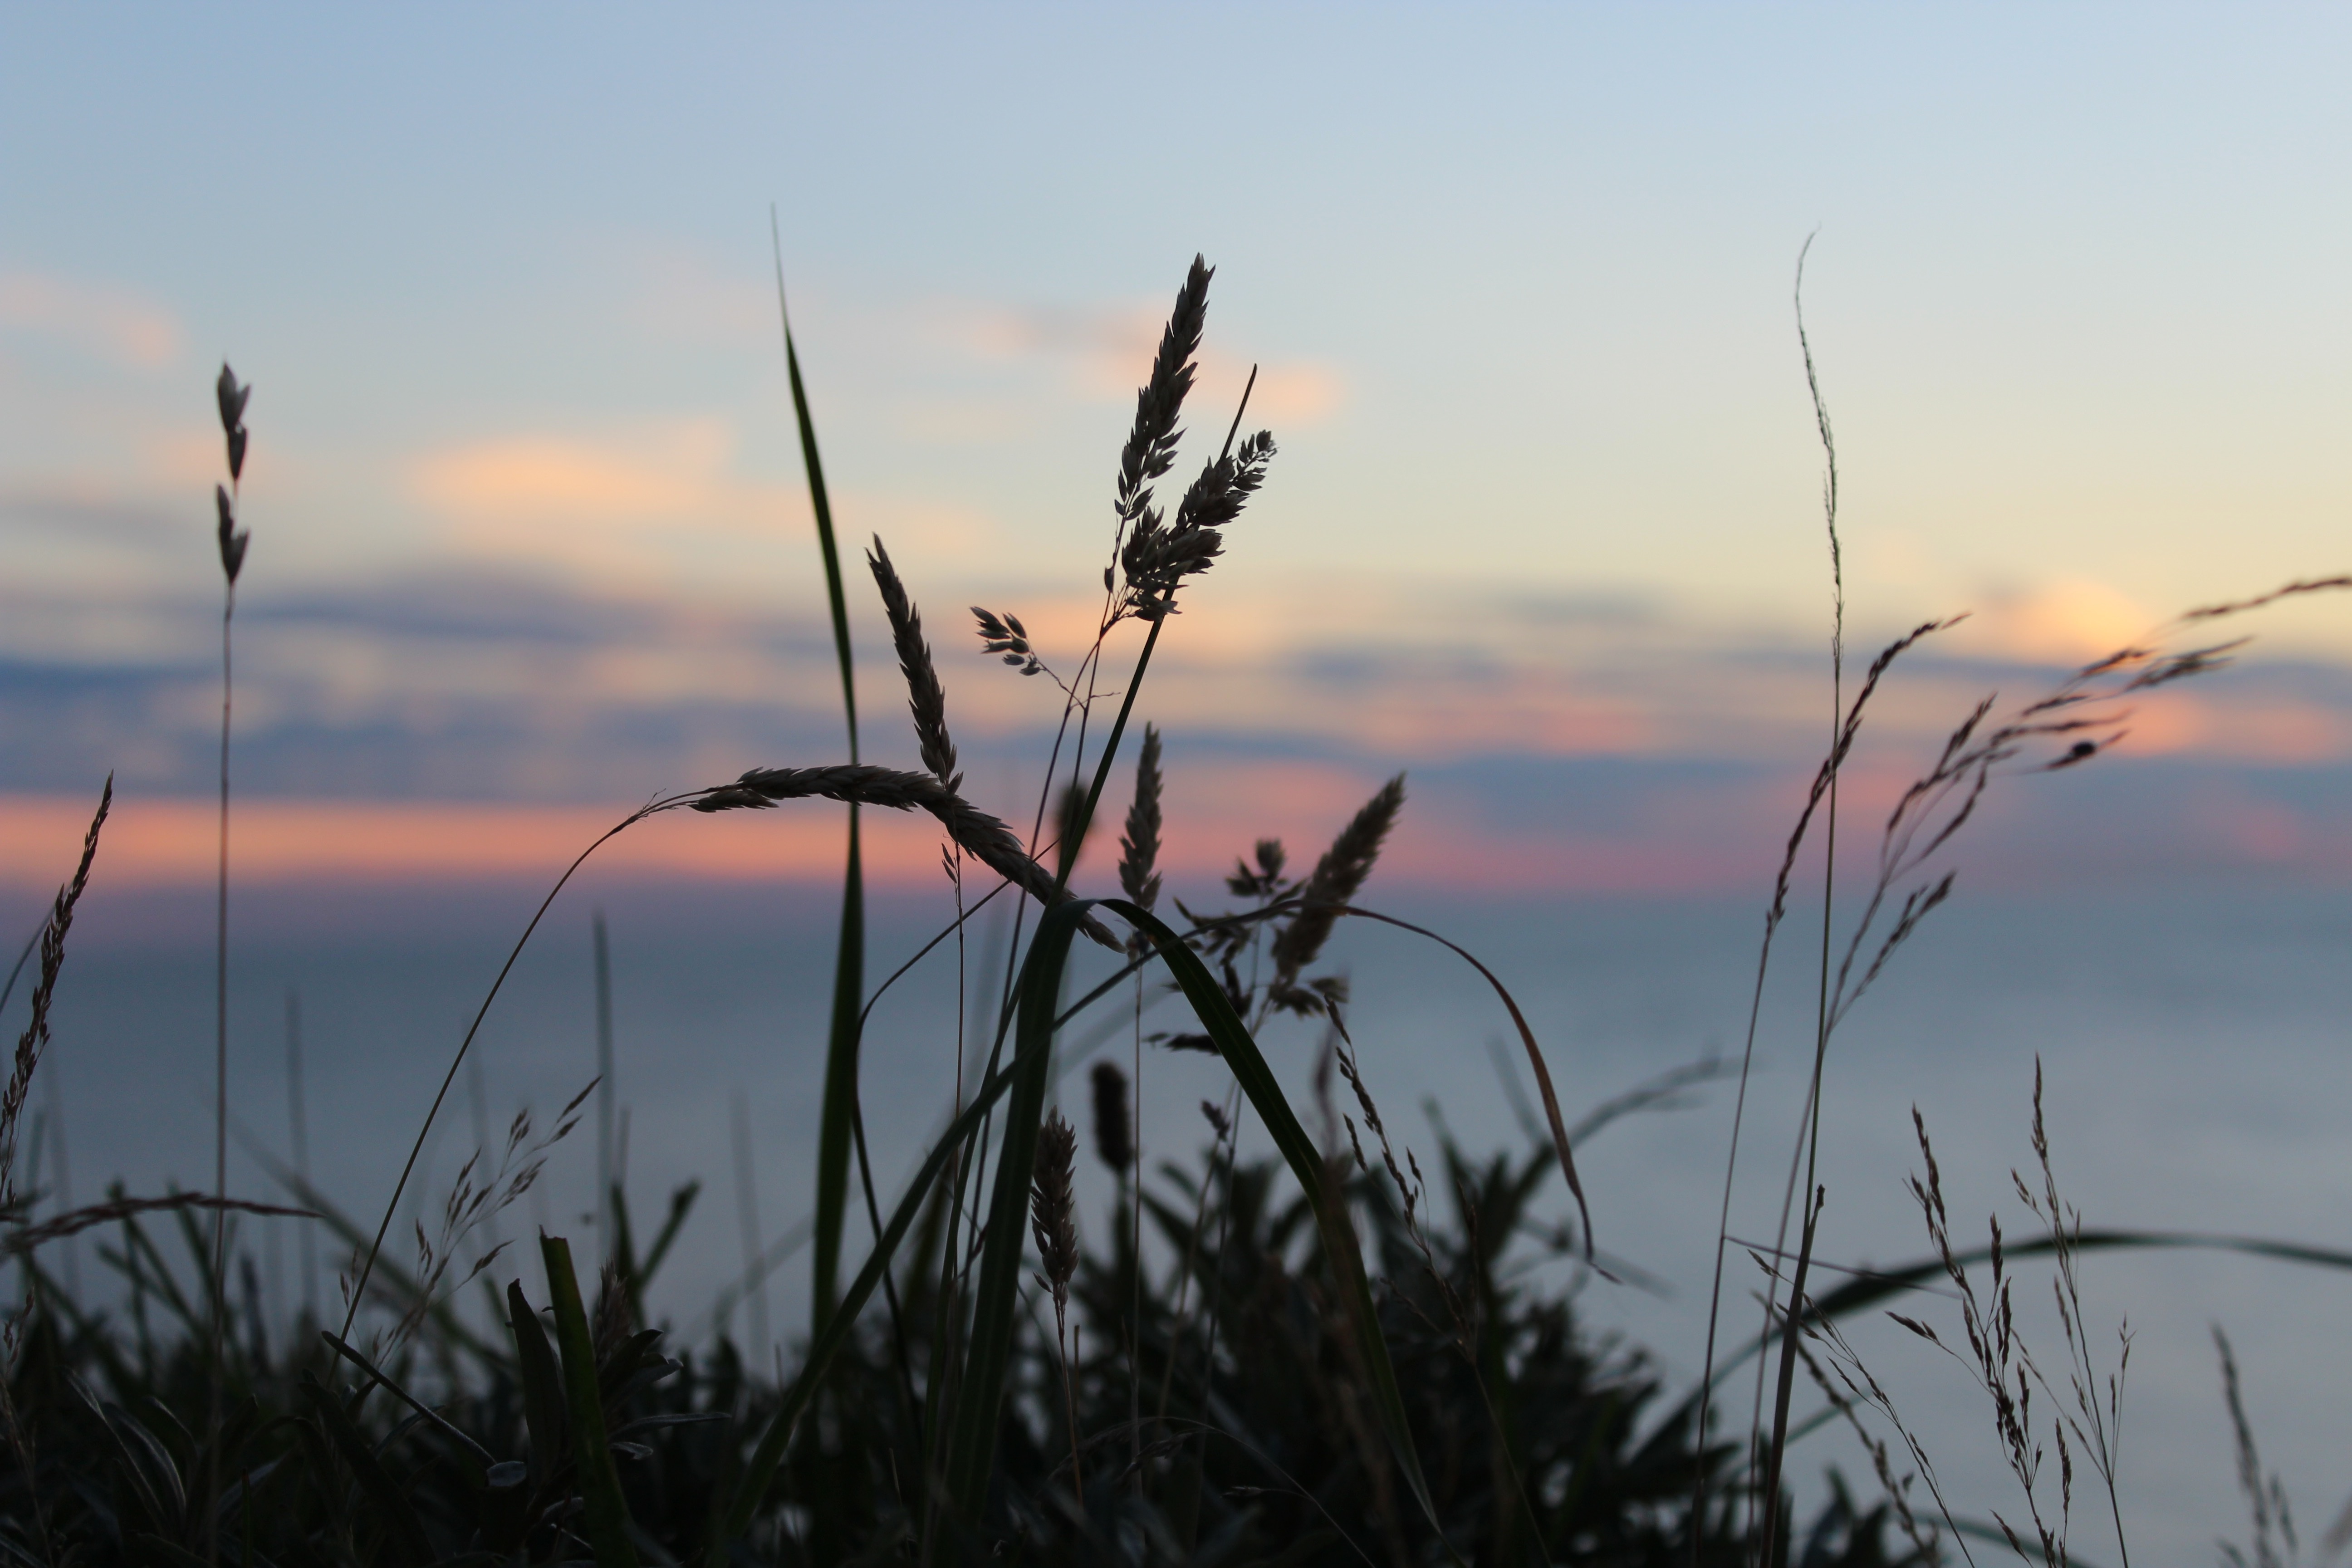
sea, nature, grass, horizon, branch, cloud, plant, sky, sunrise, sunset, field, prairie, sunlight, morning, flower, wind, dawn, dusk, evening, atmospheric phenomenon, grass family, phragmites